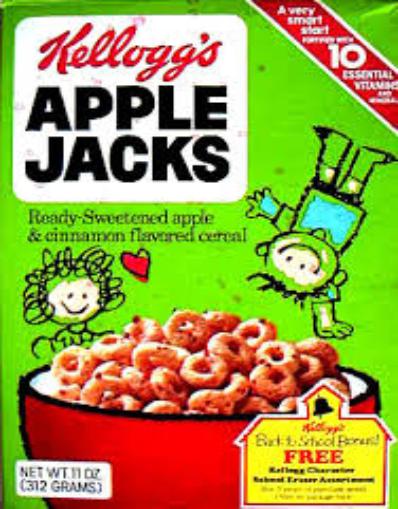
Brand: Apple Jacks Gliders
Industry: Food